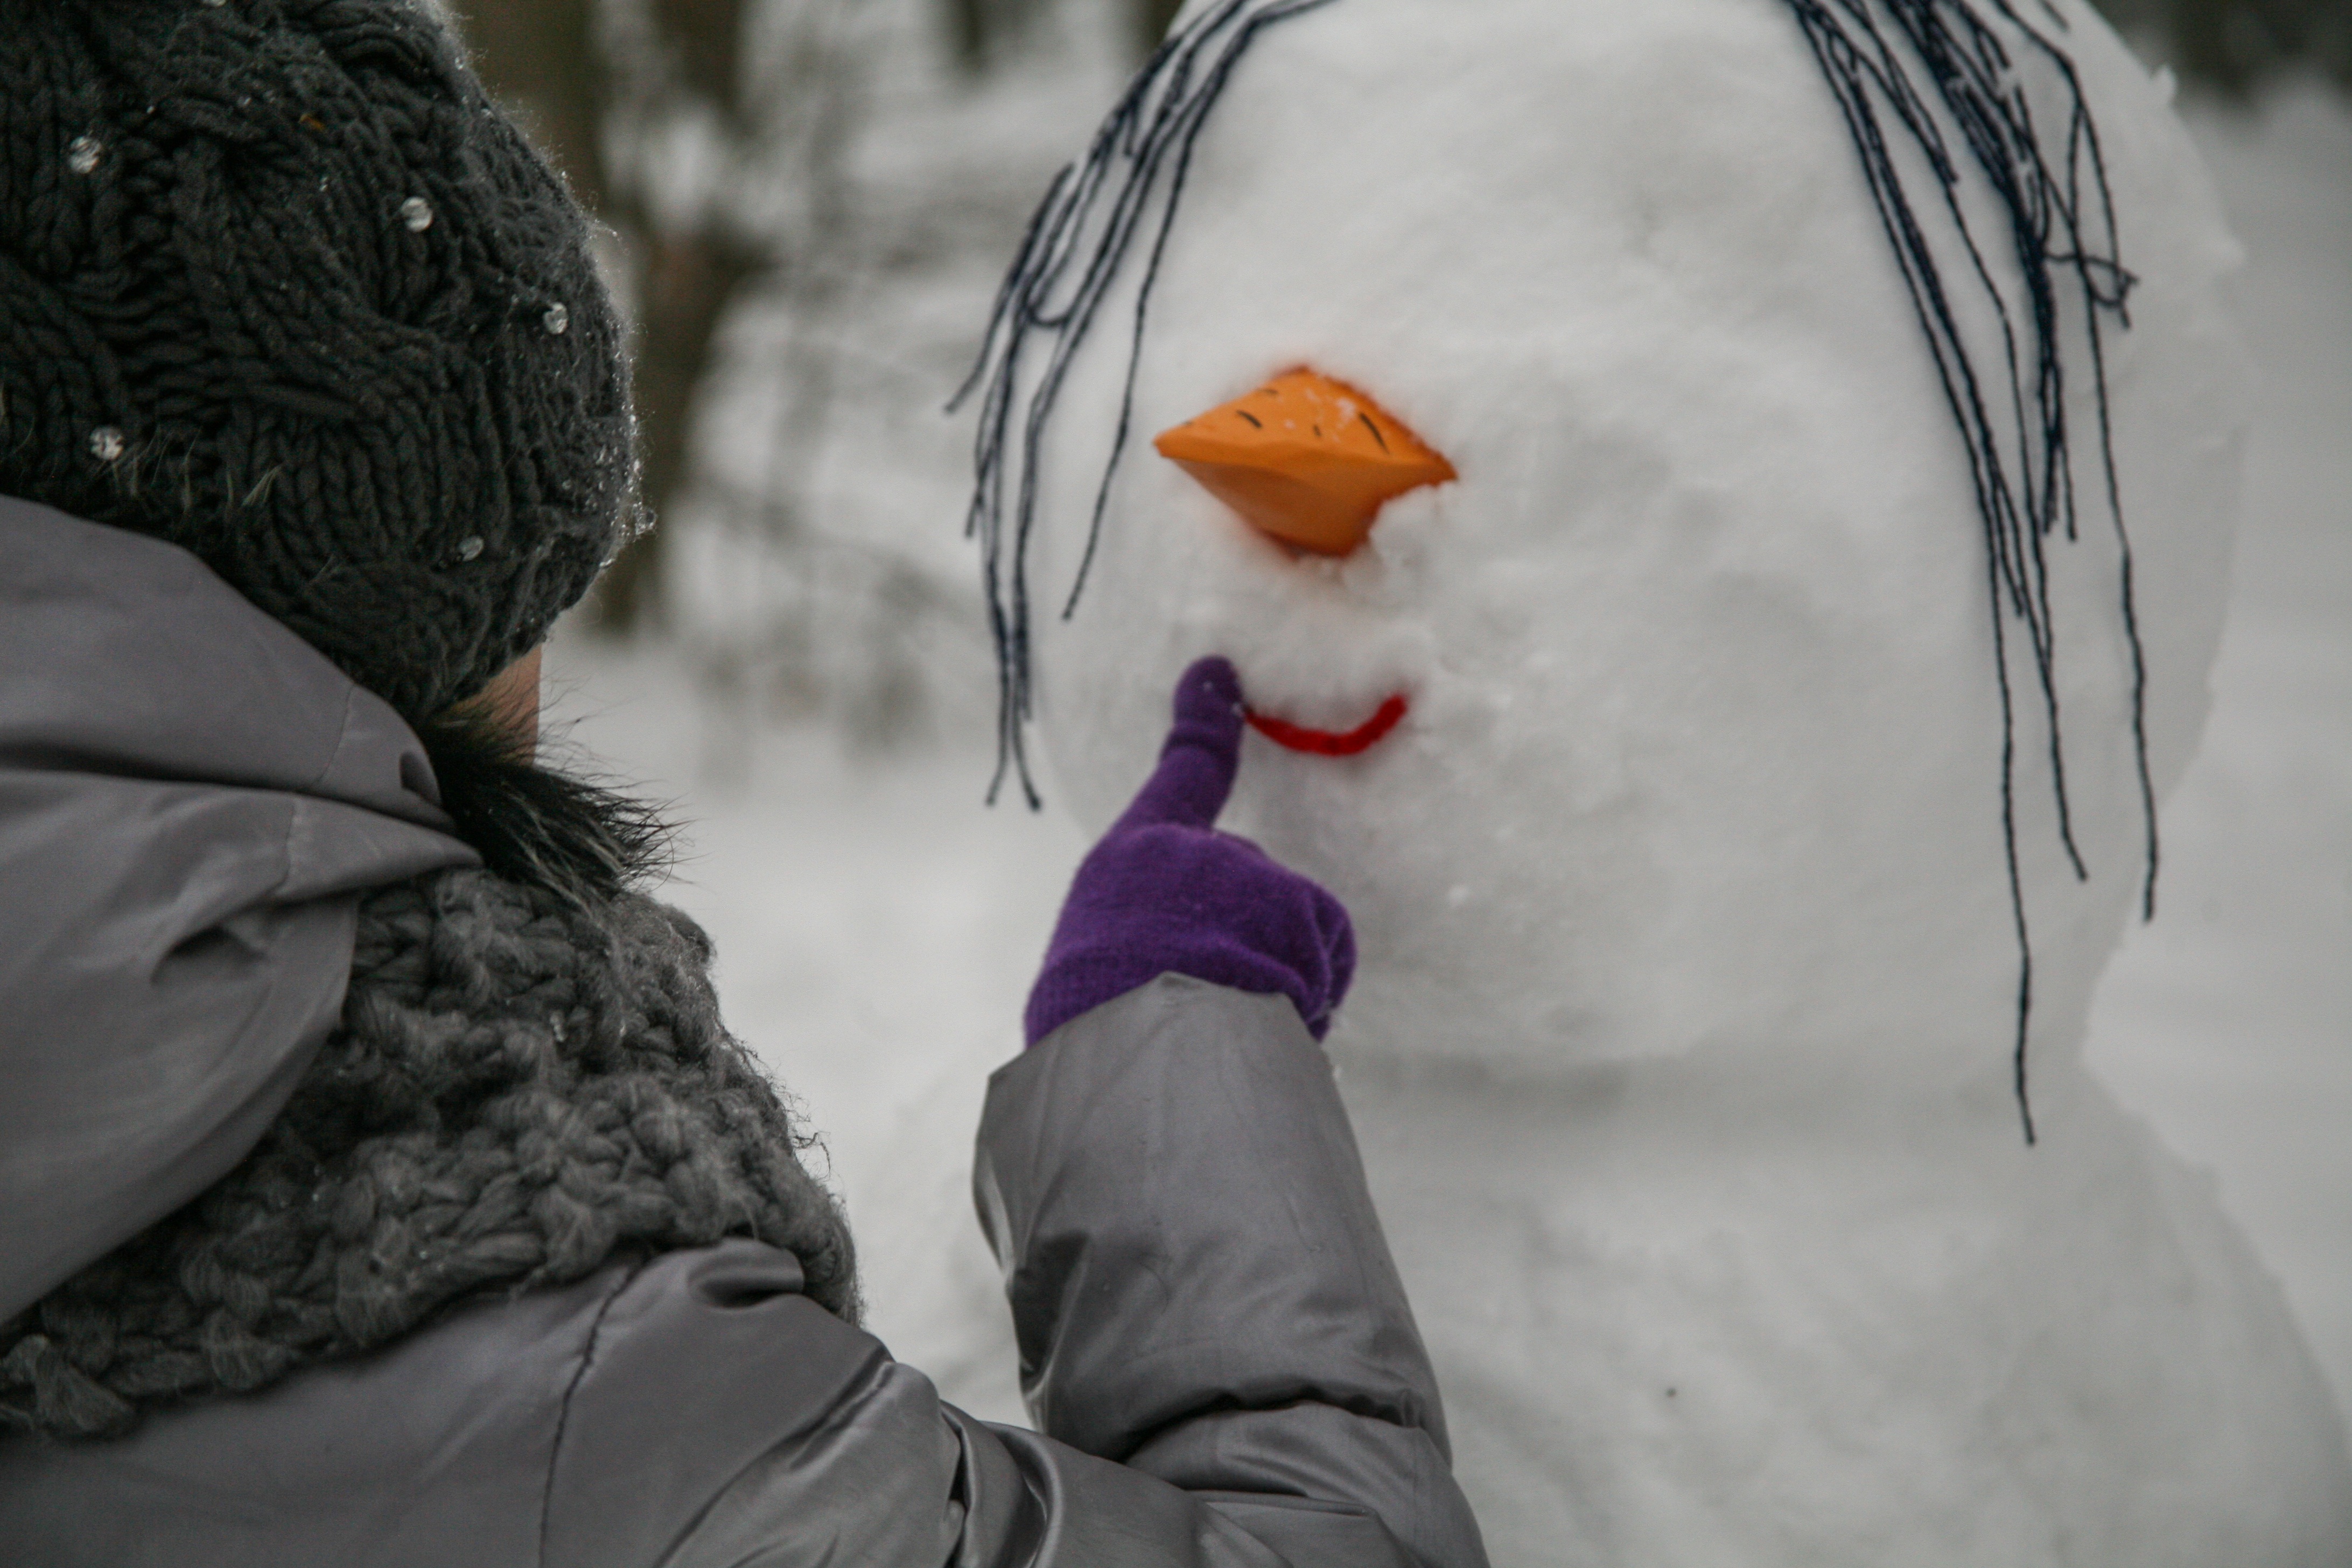
nature, forest, snow, cold, winter, white, frost, vacation, ice, weather, christmas, christmas tree, season, ornament, art, friends, snowman, freezing, under the snow, snowdrifts